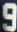
Number: 9